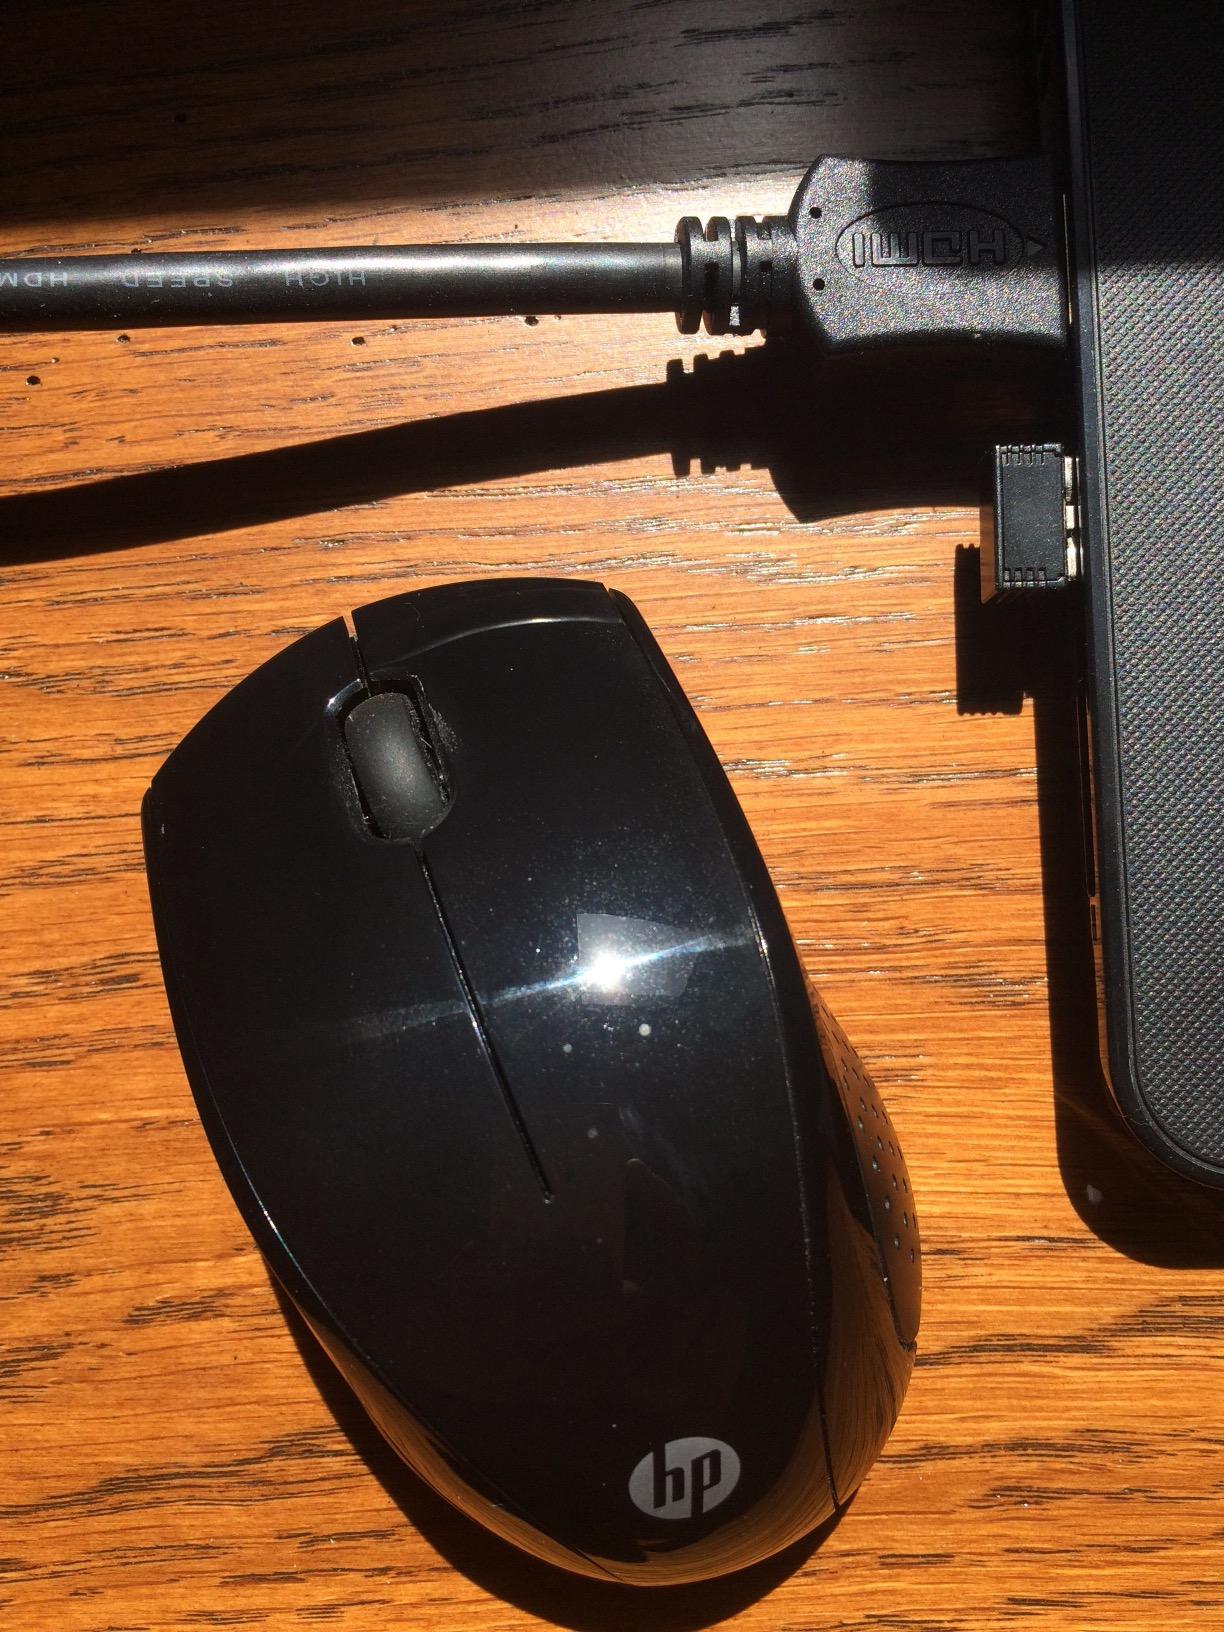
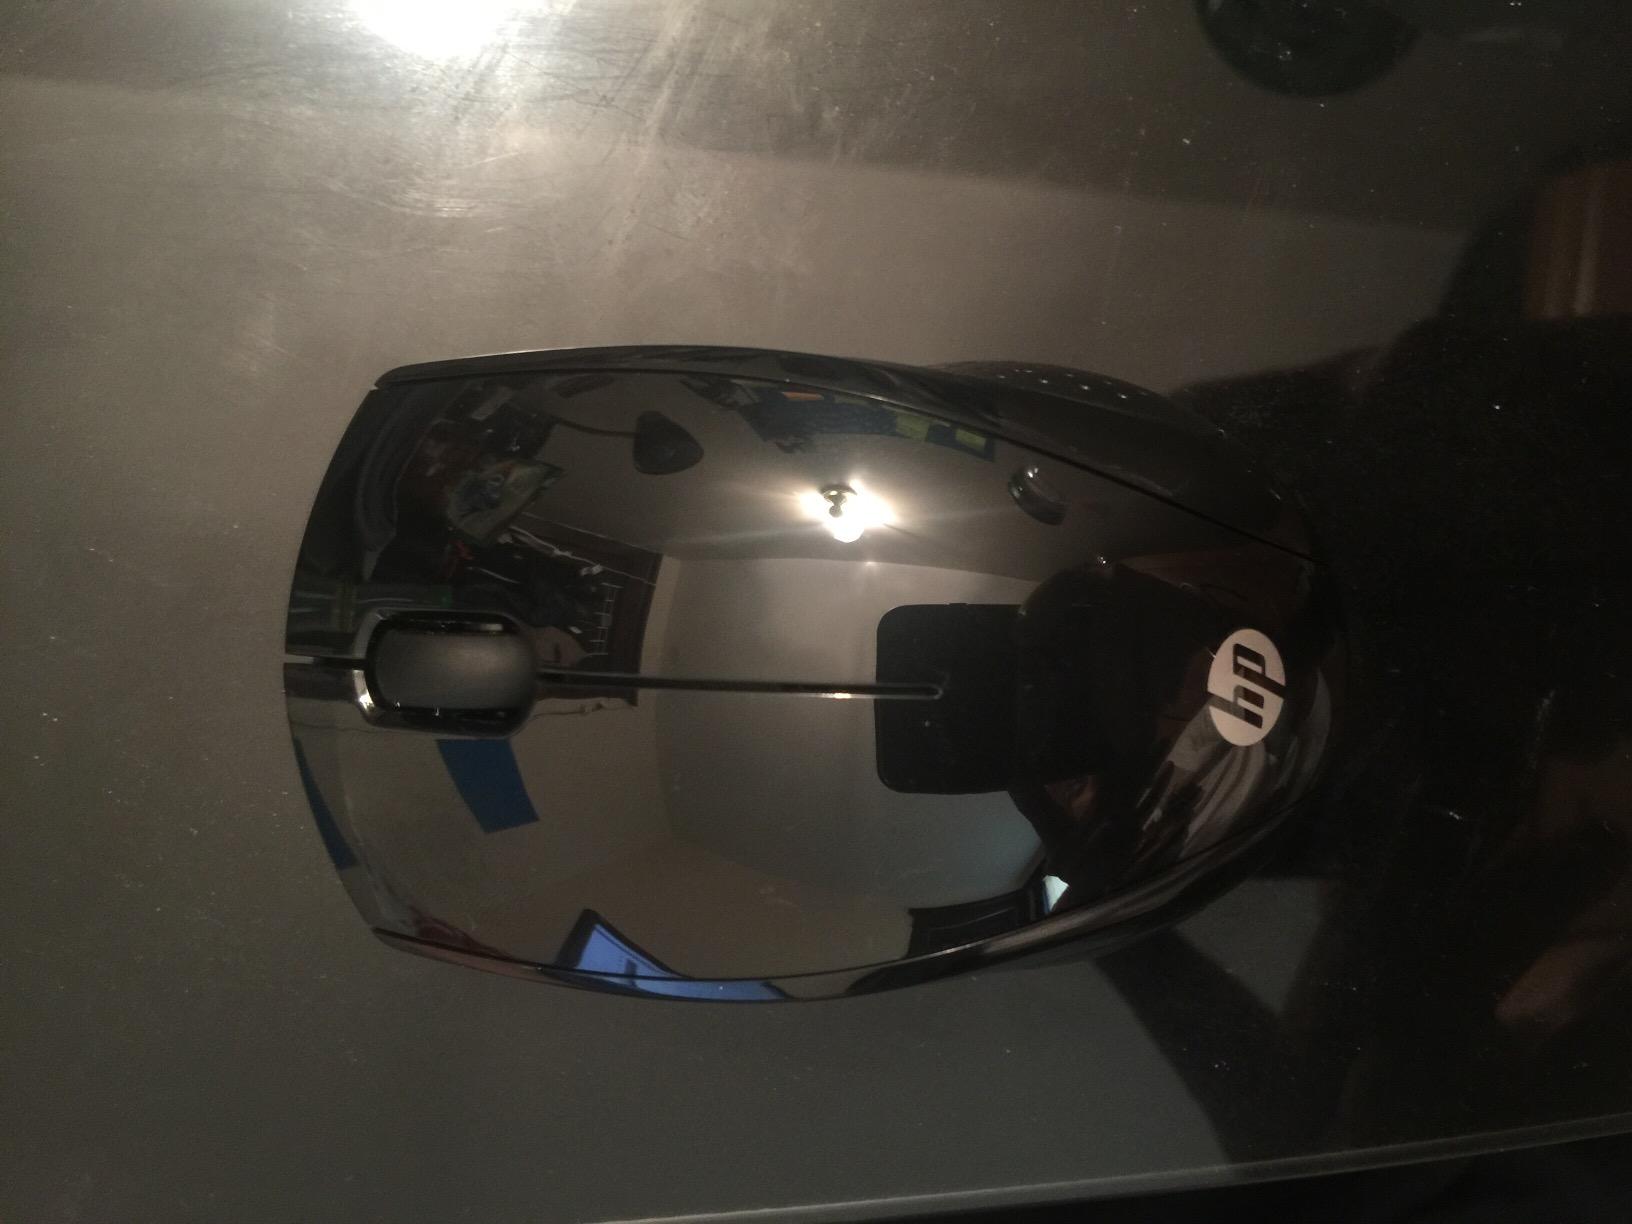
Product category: mouse
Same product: yes